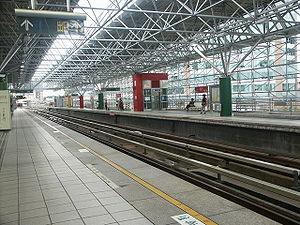
Le métro de Taïpei, ou Mass Rapid Transit, Metro Taipei, ou par les habitants sous le nom de est constitué d'un ensemble de lignes souterraines et en viaduc desservies par des rames de métro classiques ou automatisées VAL et desservant l'agglomération de Taipei, capitale de Taïwan, ainsi que sa couronne, New Taipei. Ce réseau est aujourd'hui géré par le « Taipei Rapid Transit Corporation » ou TRTC. Il comporte six lignes classiques dont une ligne entièrement automatique. Le réseau, créé en 1996, comprend aujourd'hui 167,4 km de voies et 131 stations. Il transporte environ 2,1 millions de voyageurs par jour.